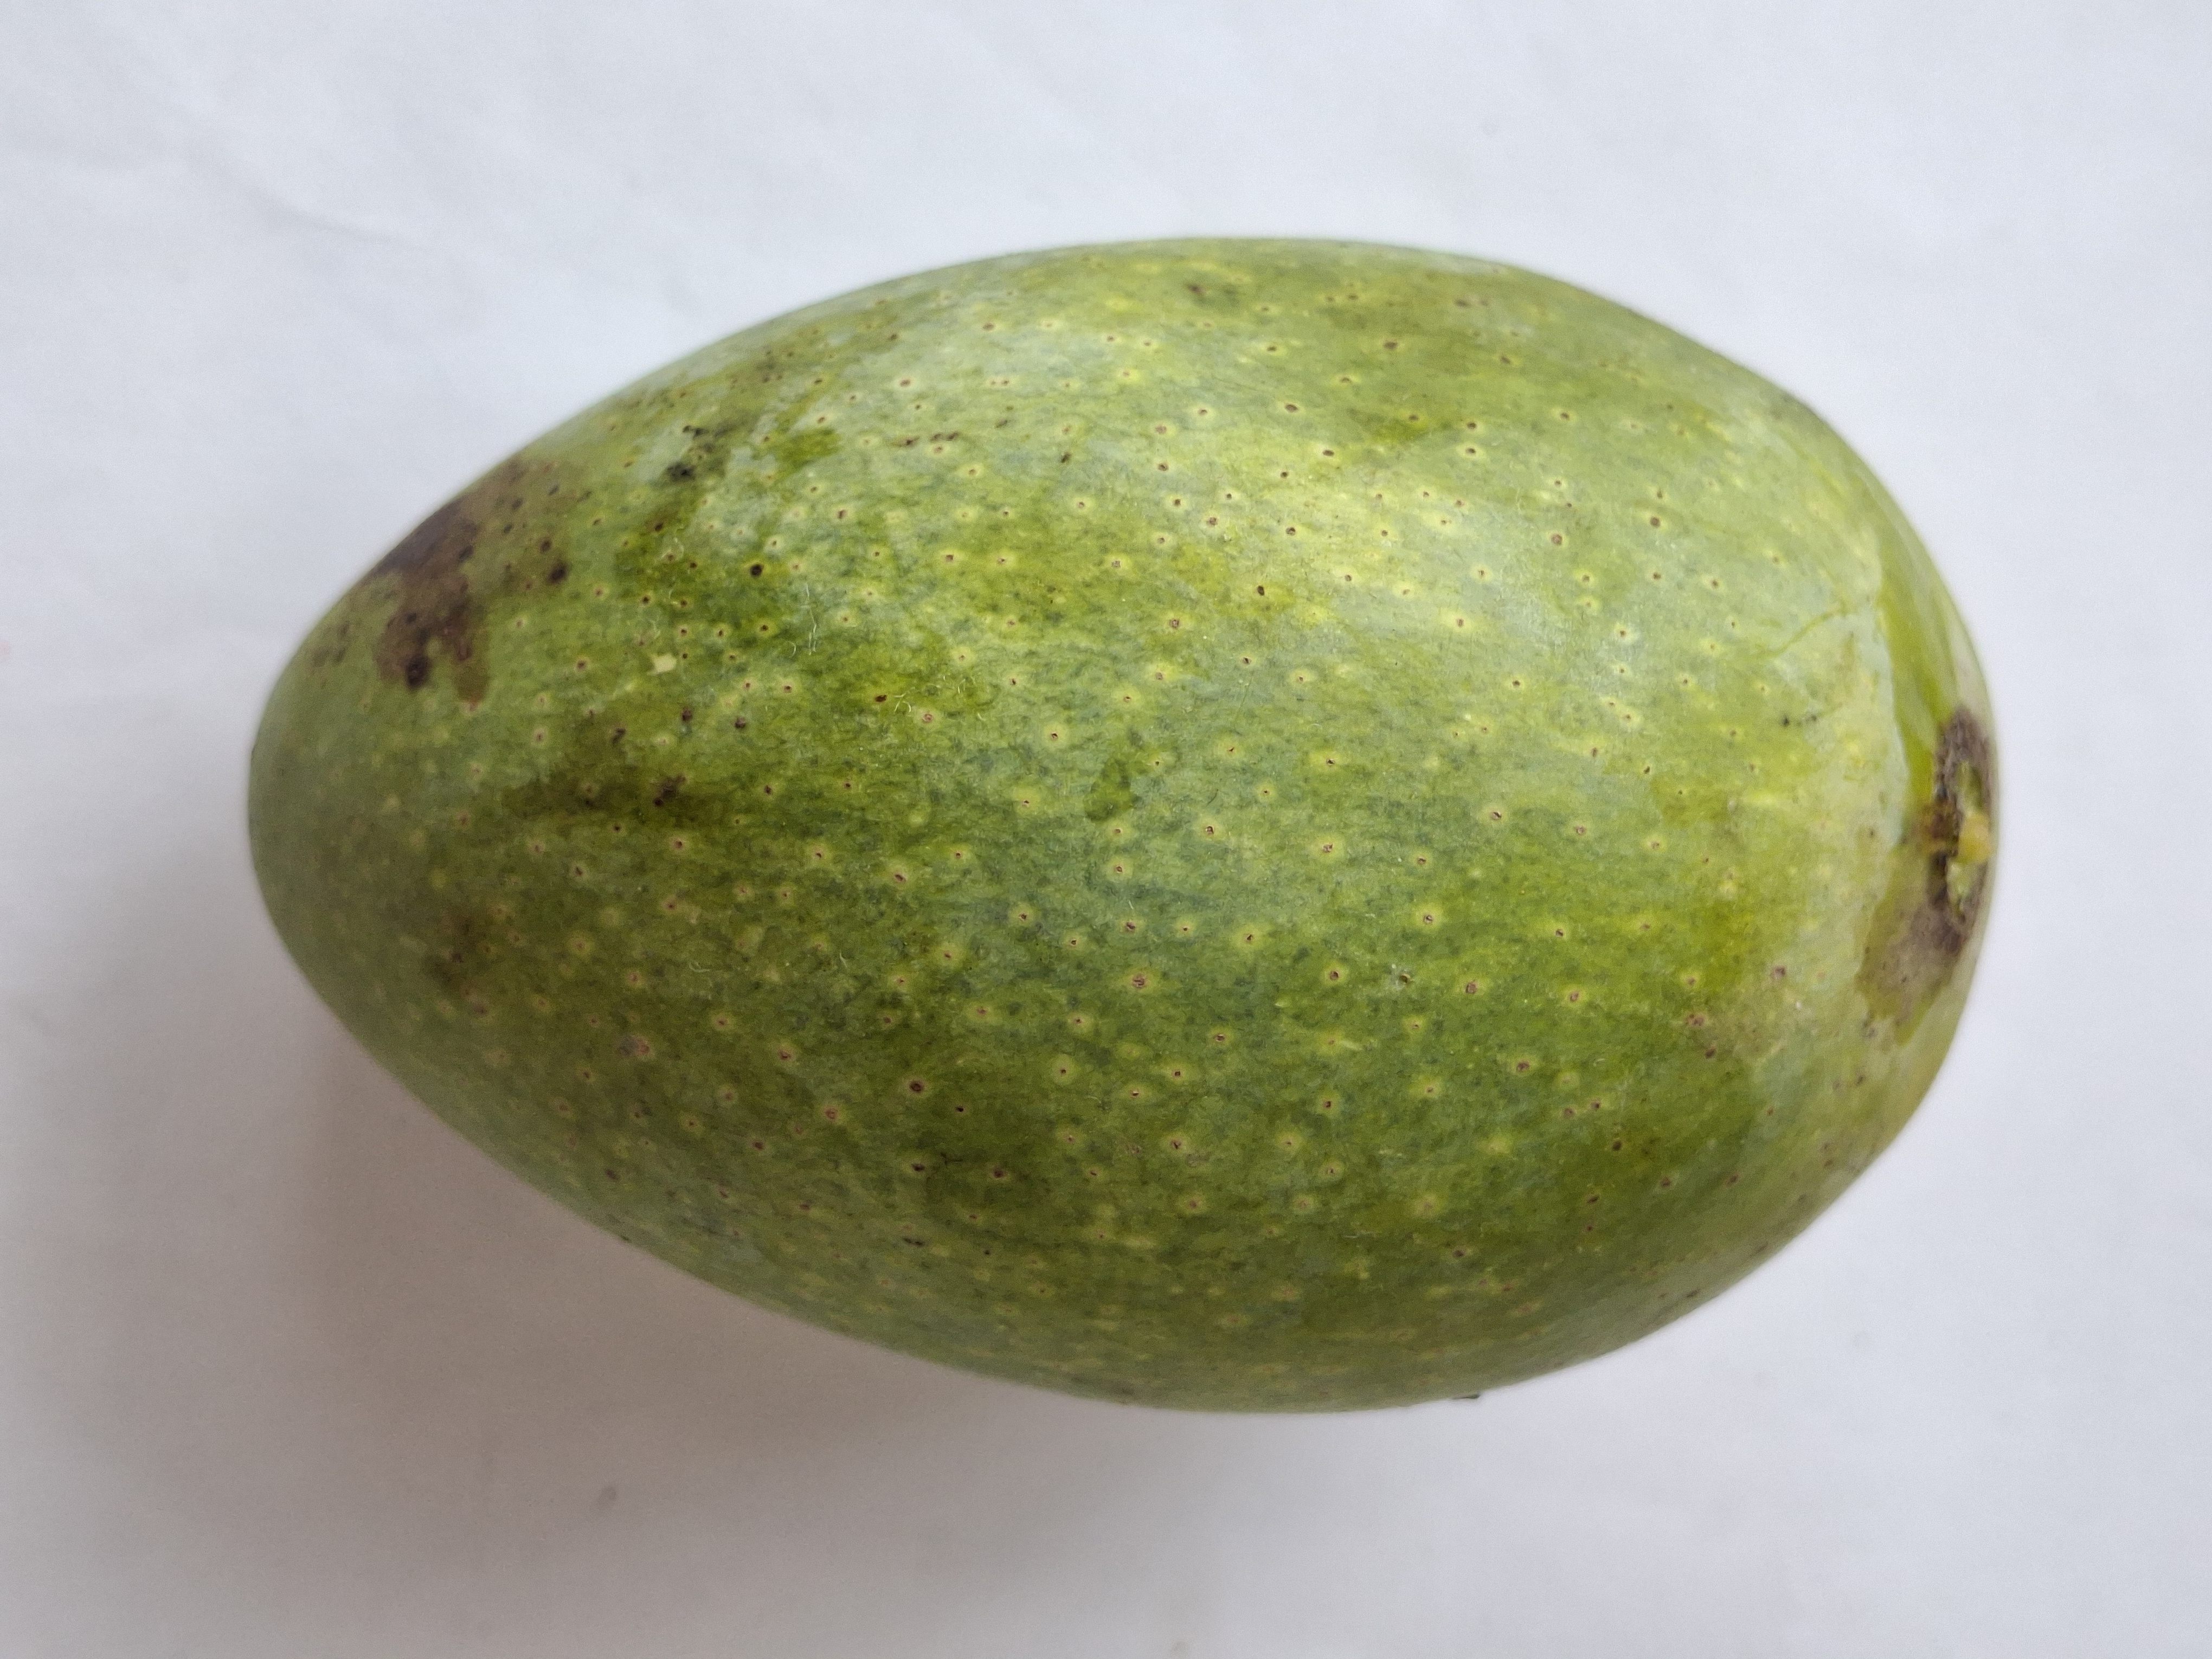
Mango variety: GopalBhog